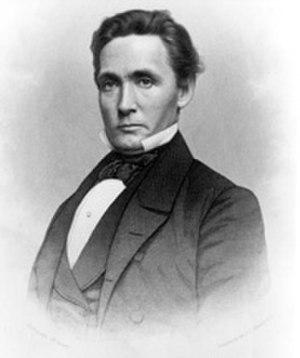
Depuis son admission à l'Union, le 14 février 1859, l'État de l'Oregon élit deux sénateurs, membres du Sénat fédéral.